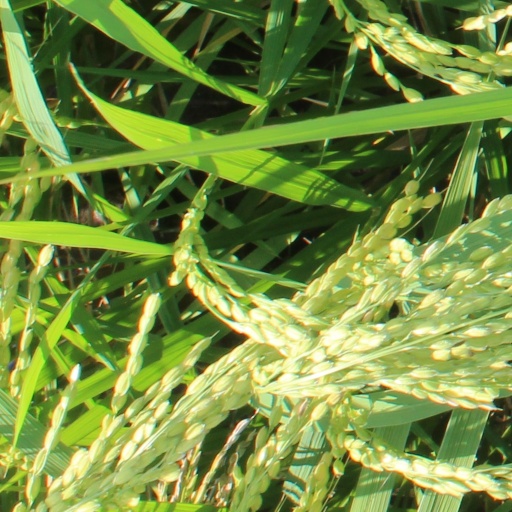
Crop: rice